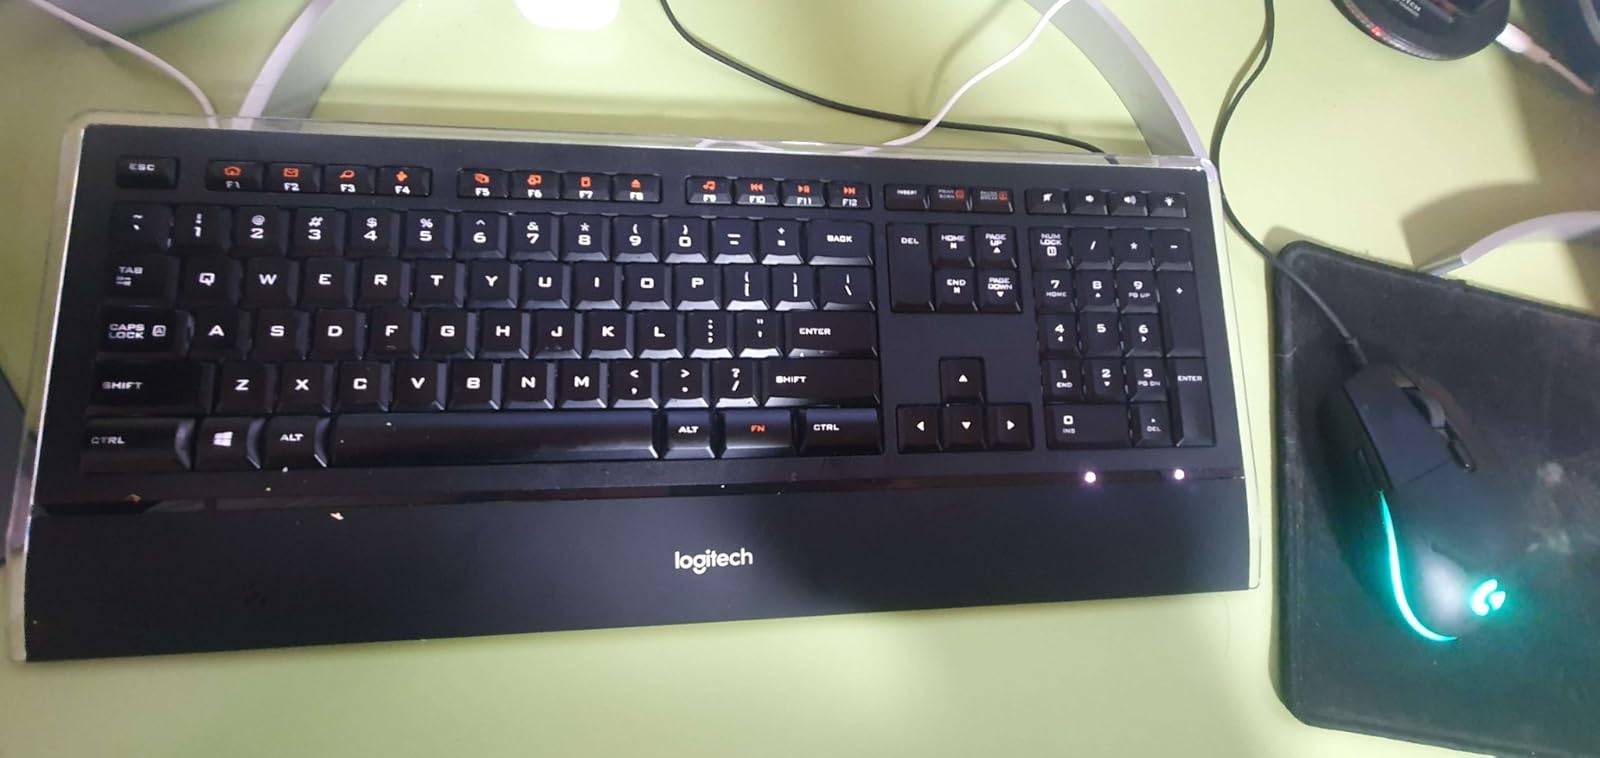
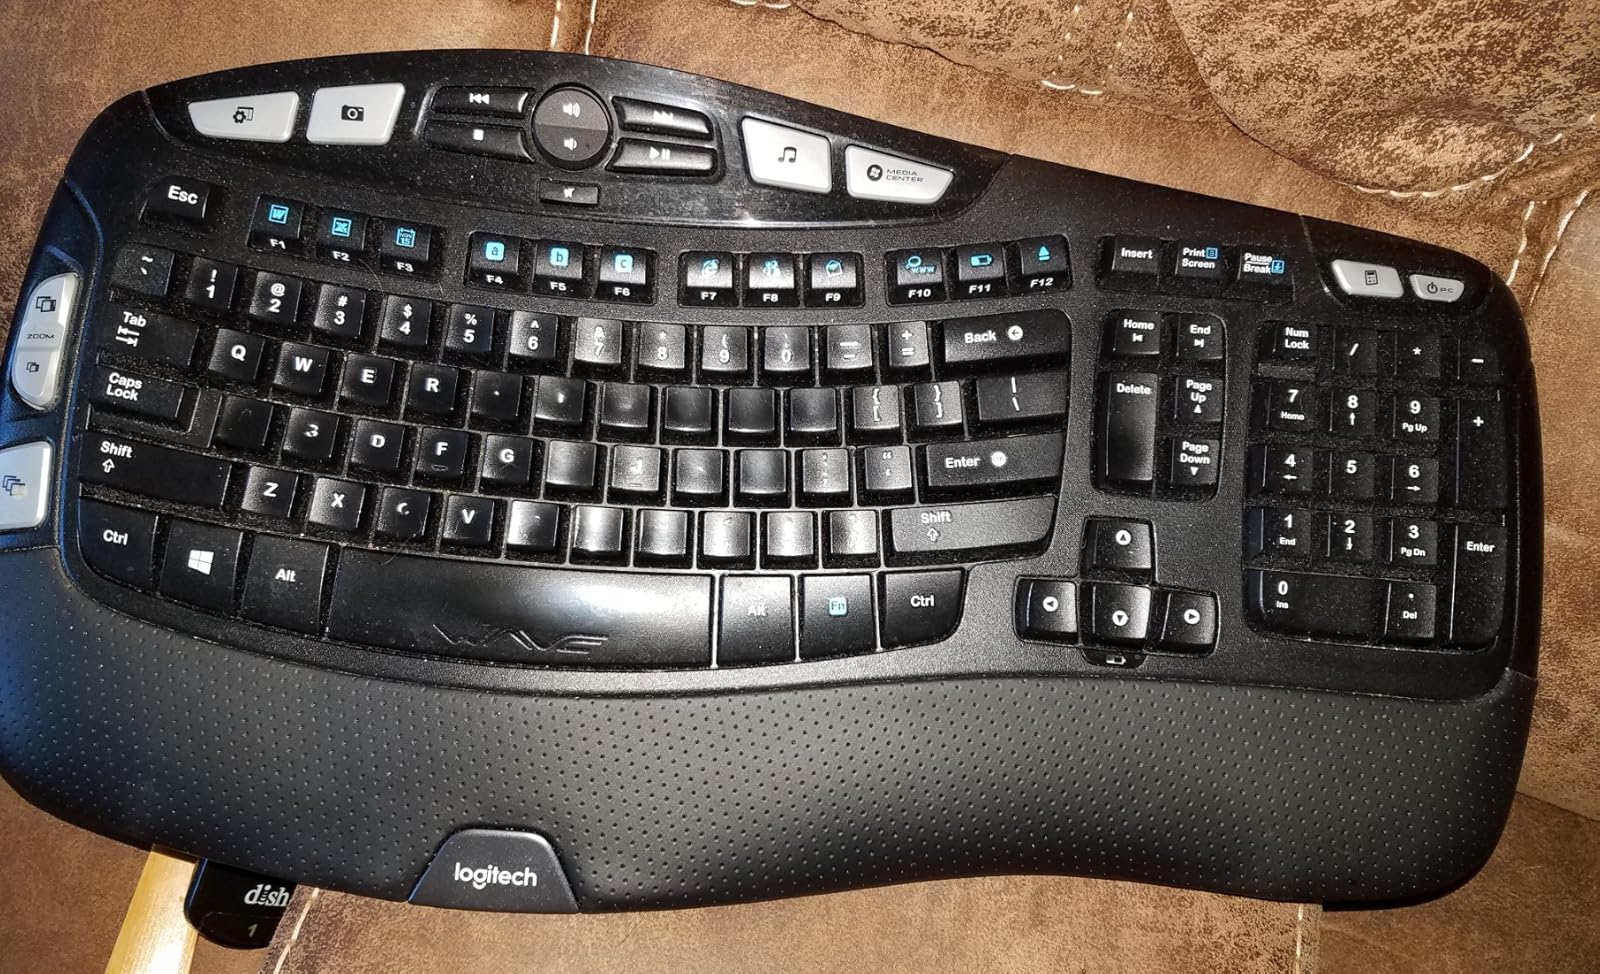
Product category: keyboard
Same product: no